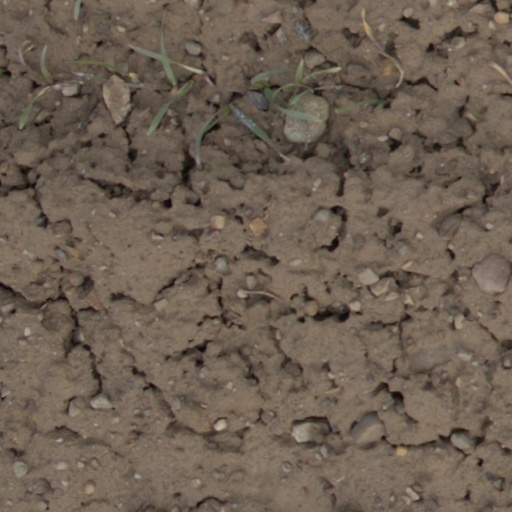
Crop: wheat